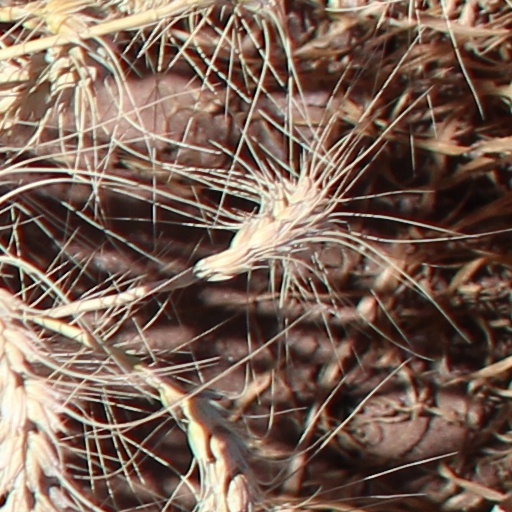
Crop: wheat